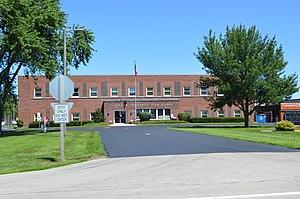
Flanagan est un village du comté de Livingston dans l'Illinois, aux États-Unis. Il est situé à l'ouest du comté et incorporé le 16 octobre 1901.